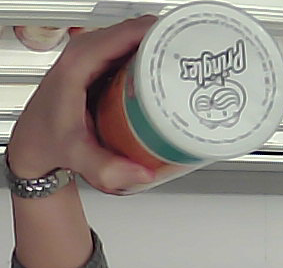
Product: pringles_paprika